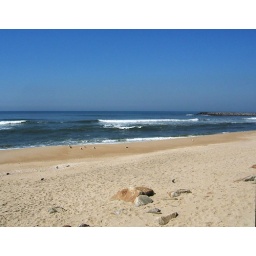
... optical properties of yellow sand dust in the atmosphere from. the multi-viewing ...